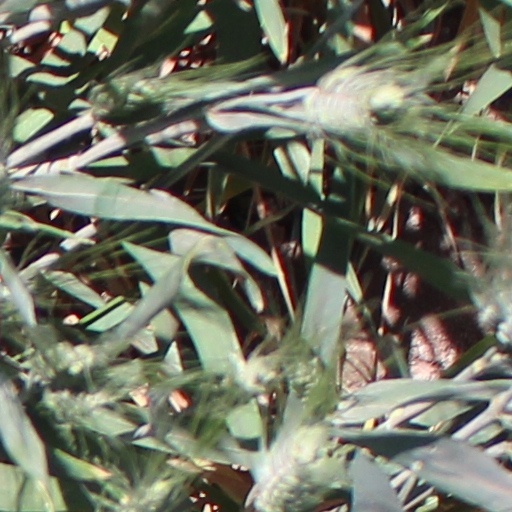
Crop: wheat